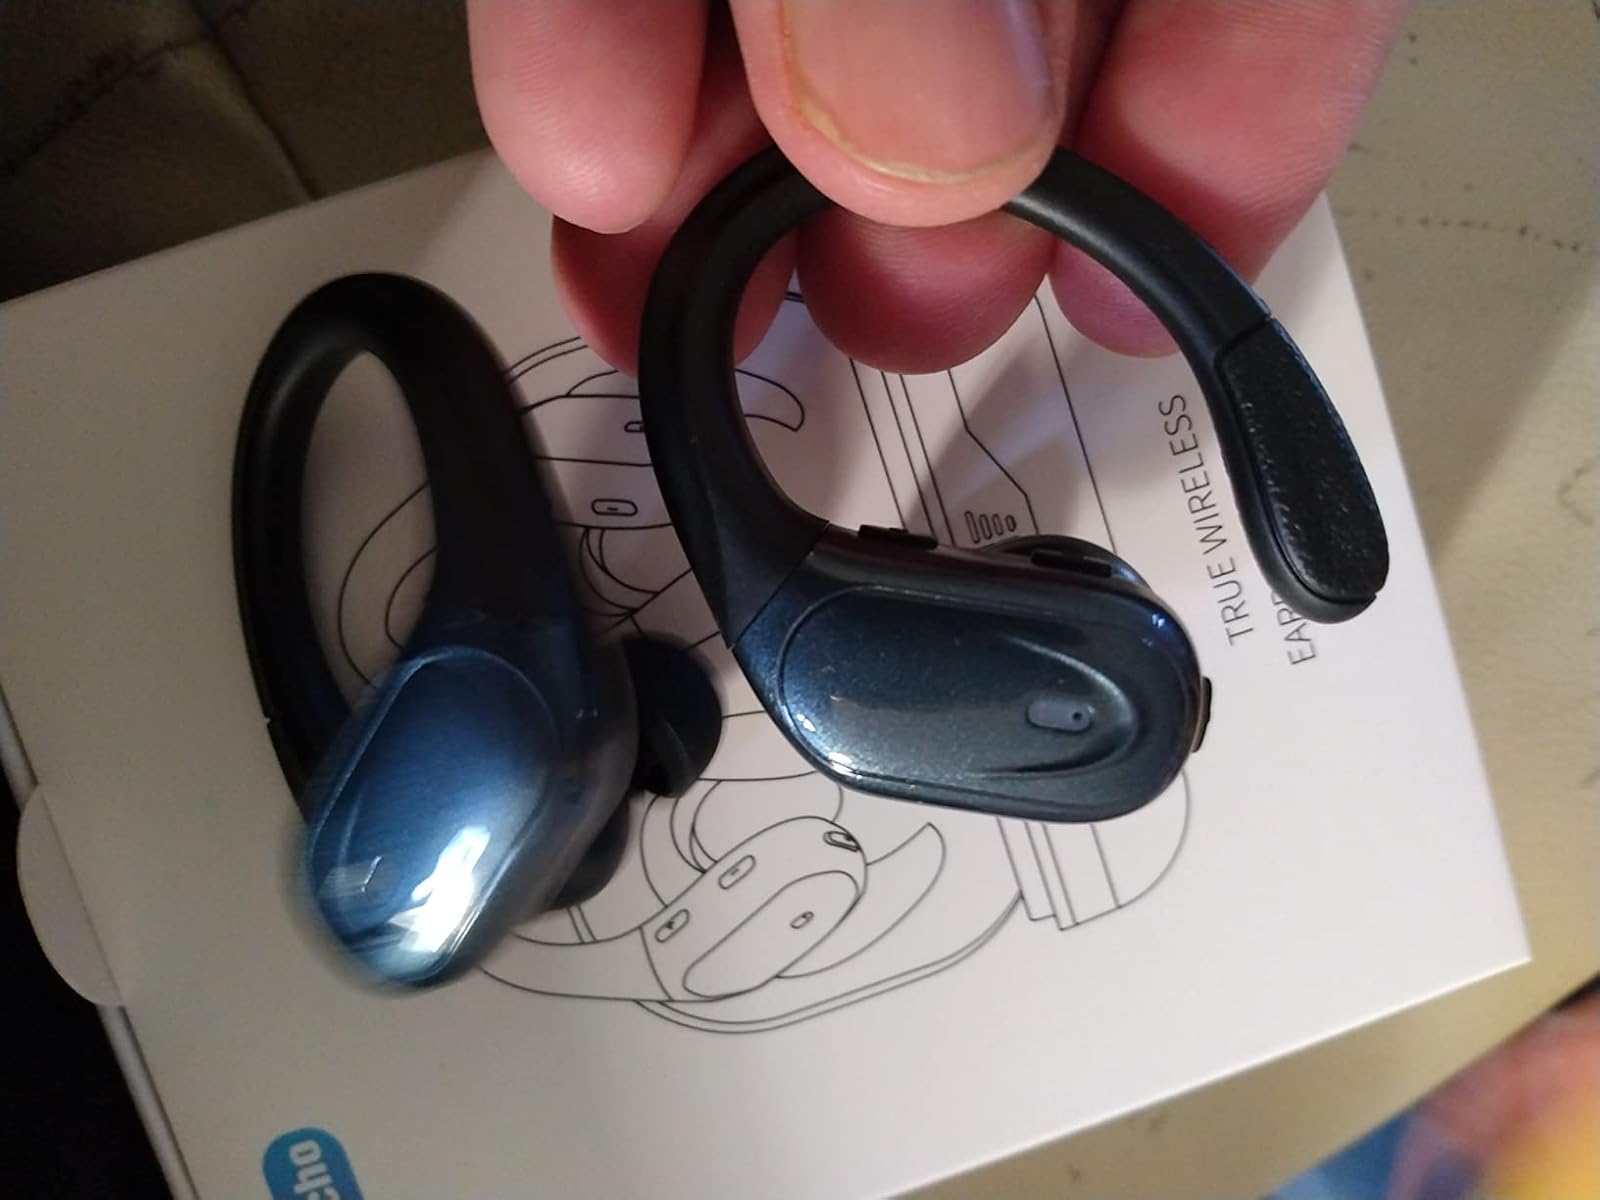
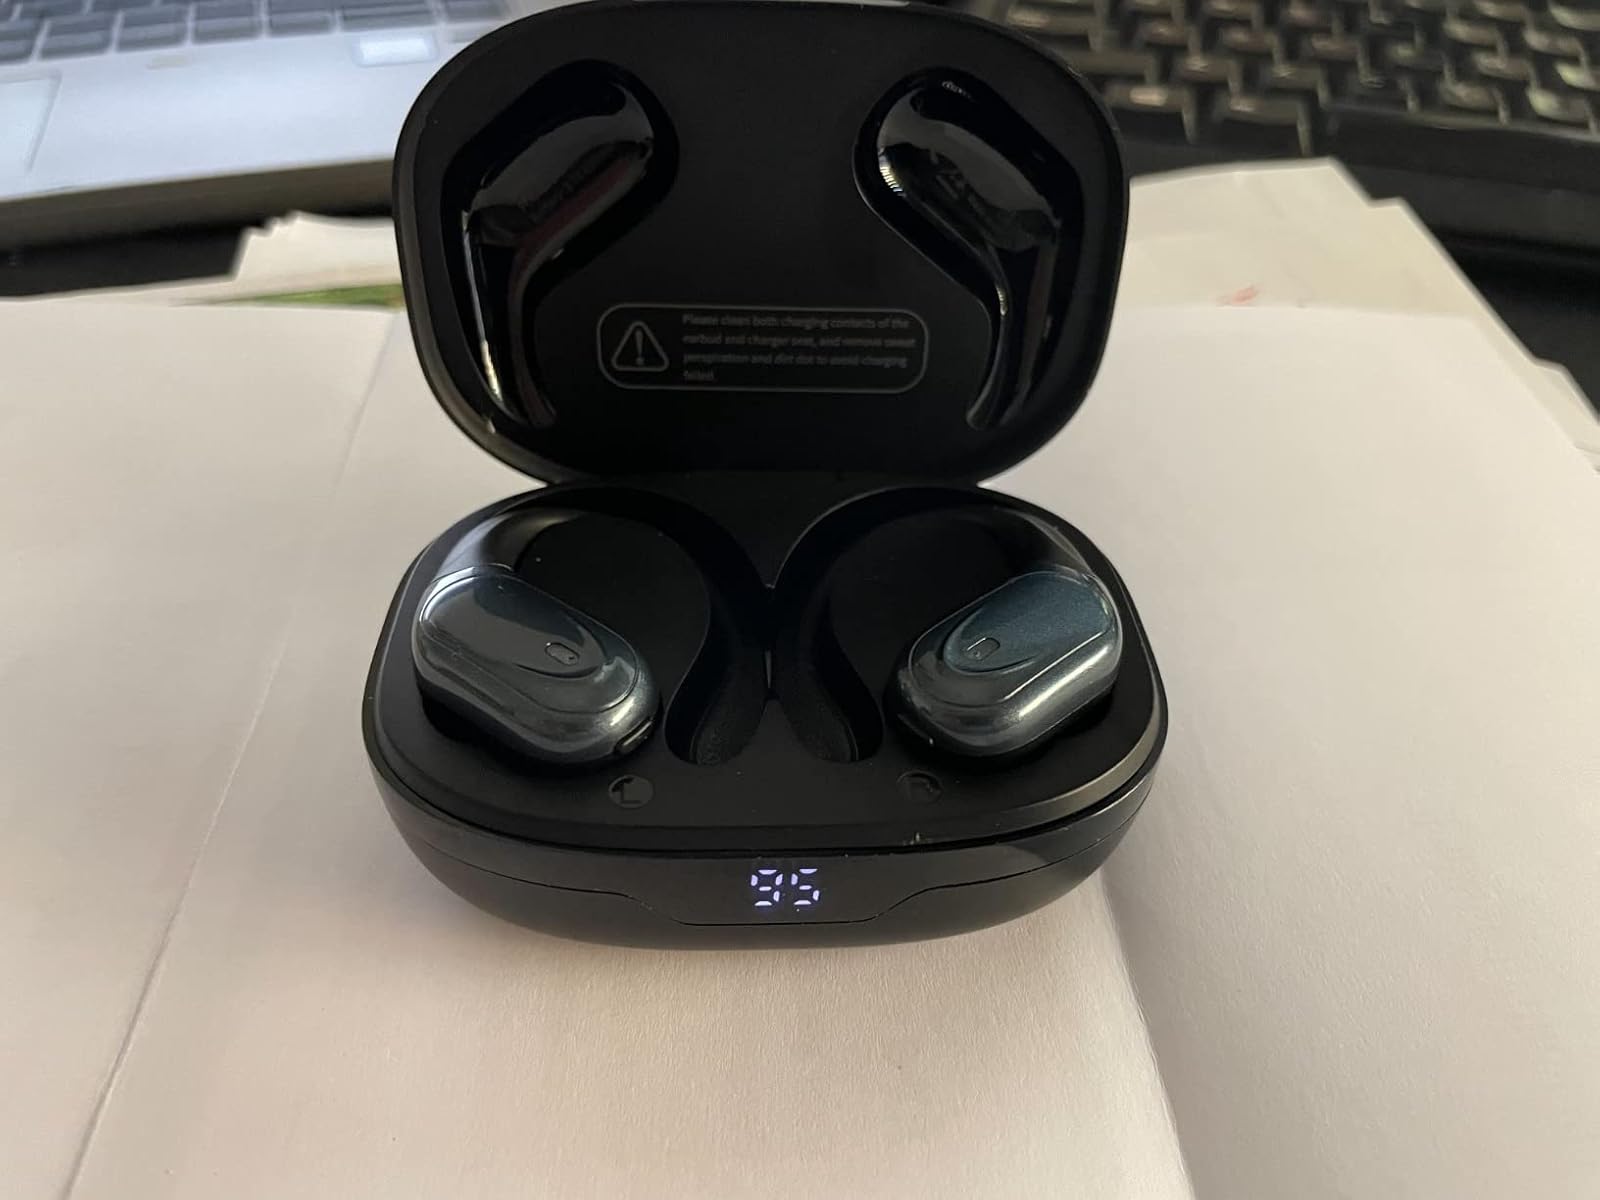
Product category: earbuds
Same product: yes